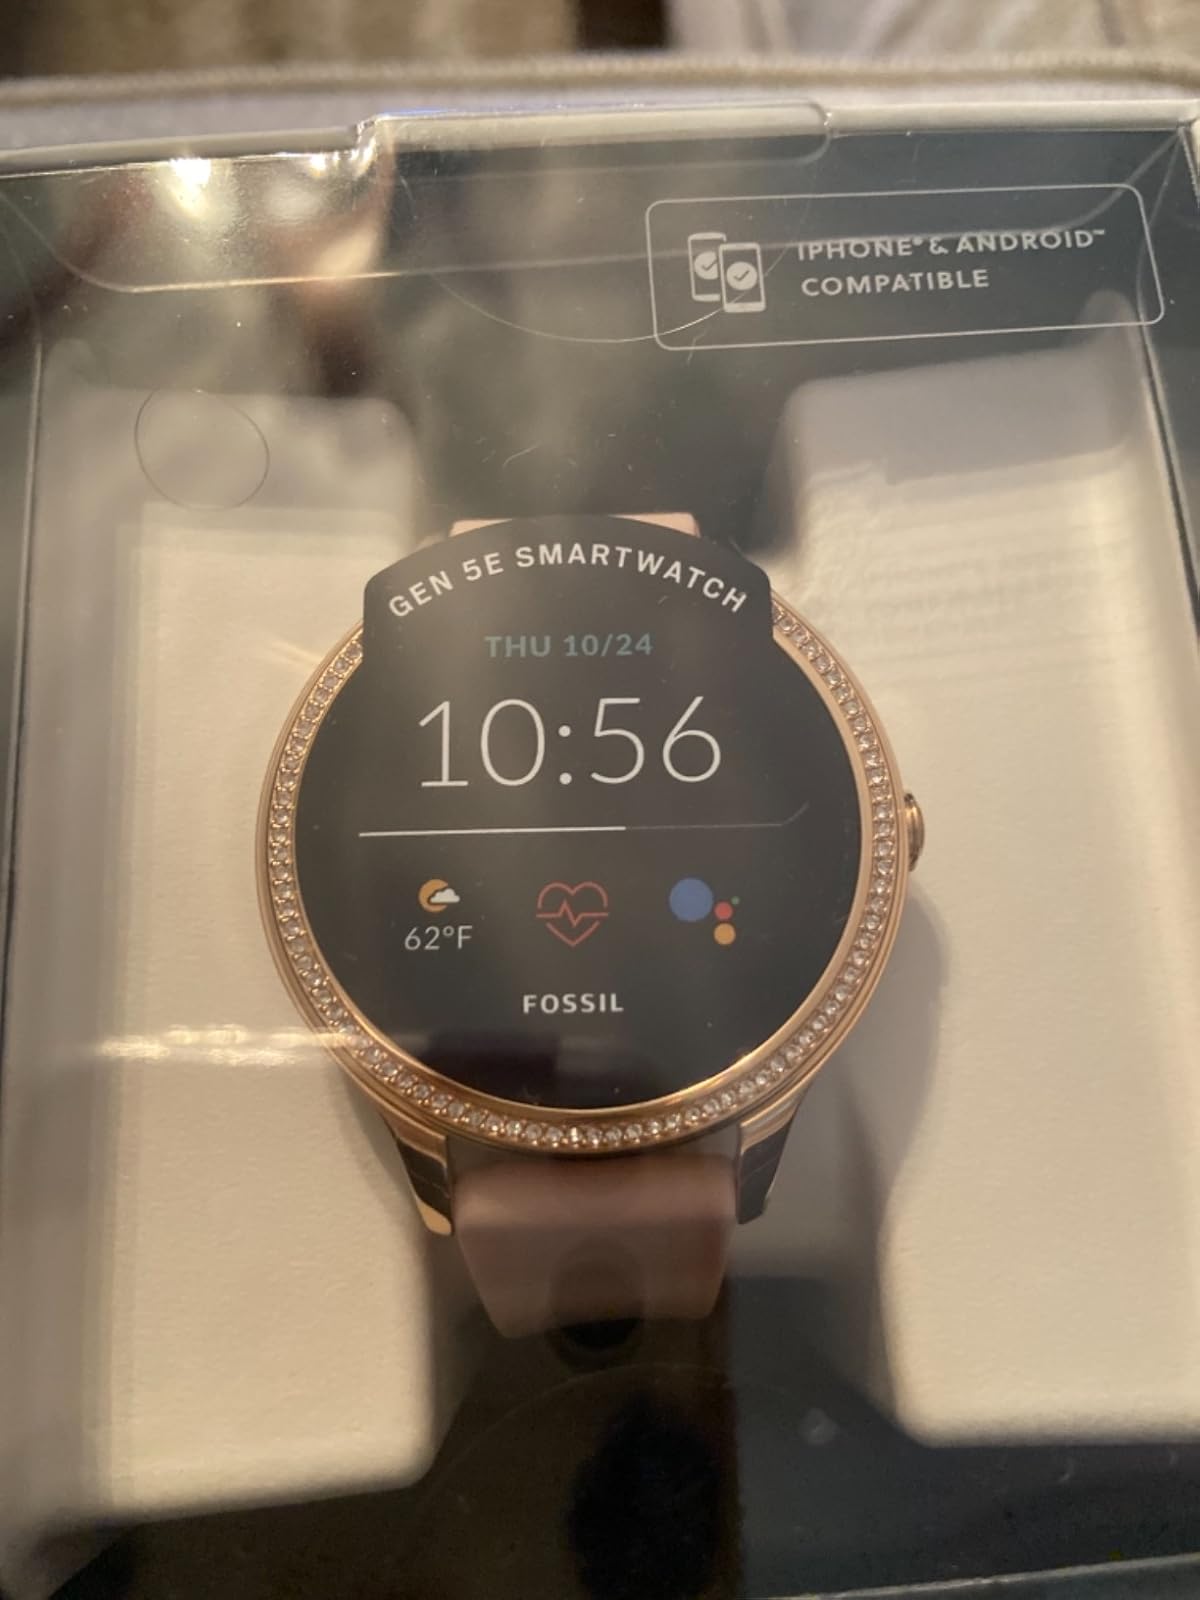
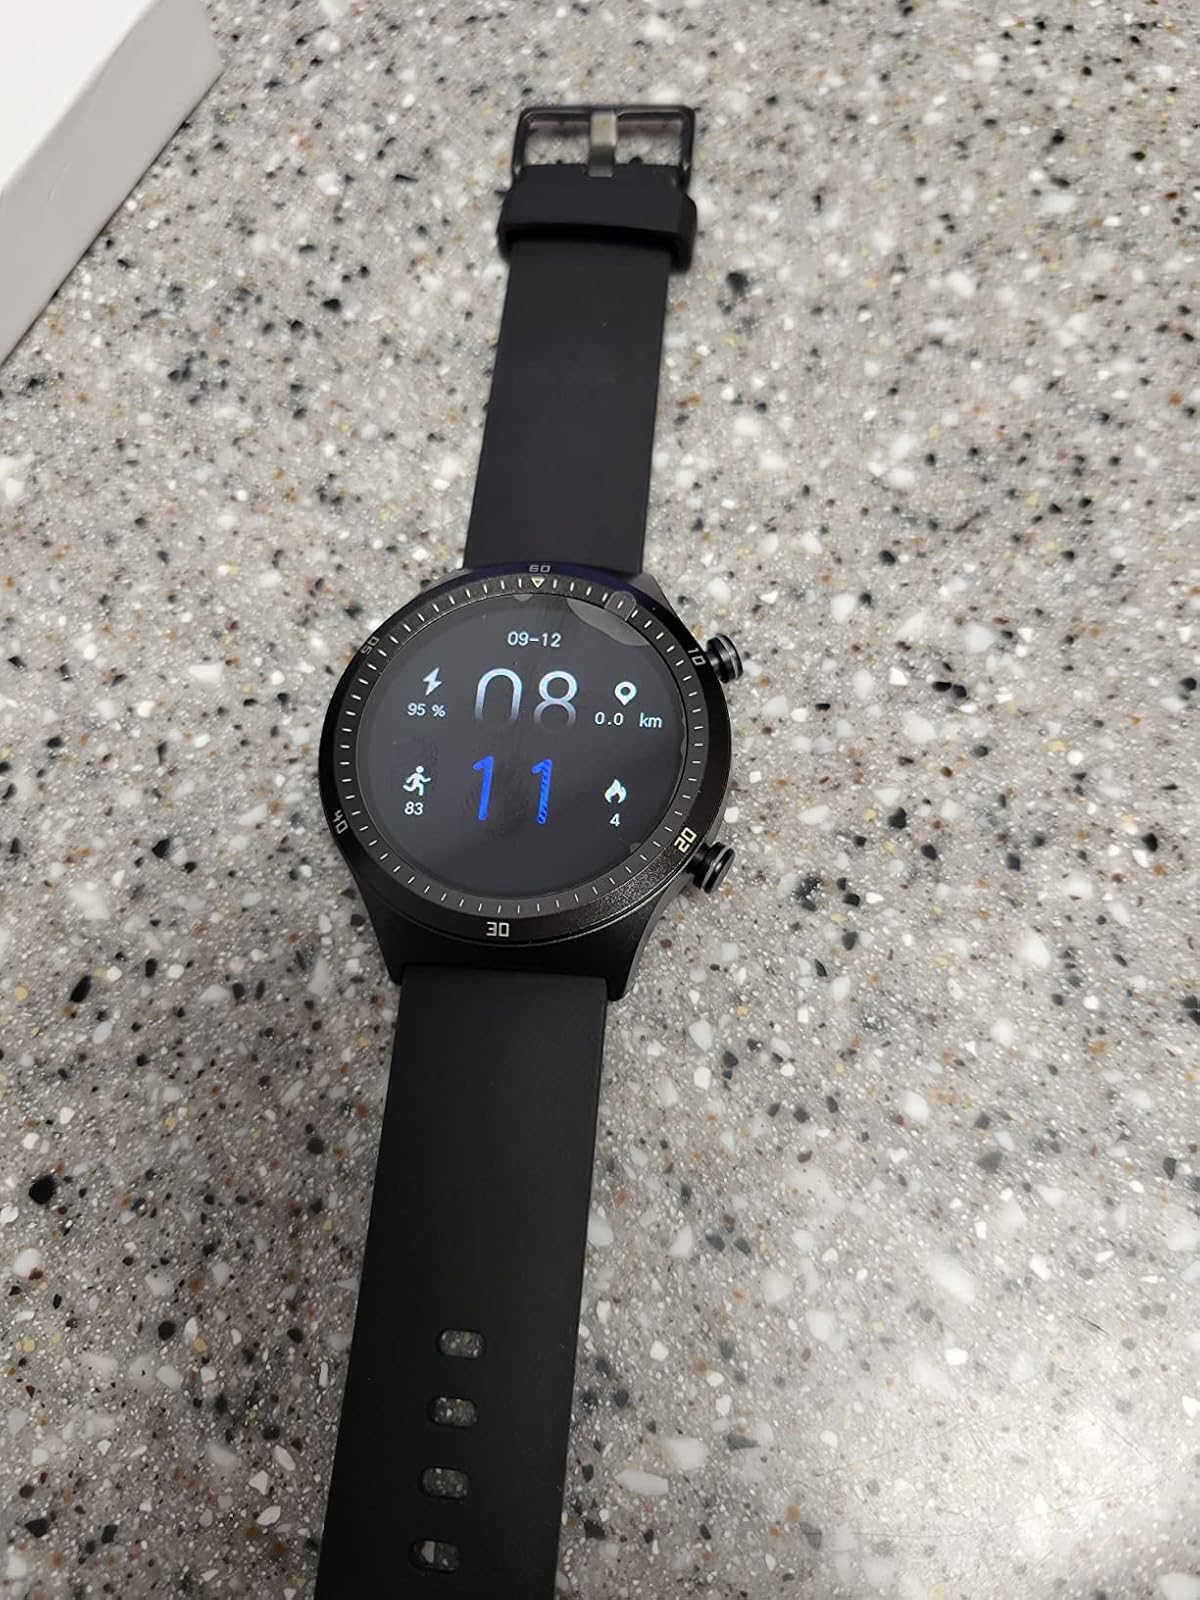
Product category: smartwatch
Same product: no